Guantanamo Bay detention camp

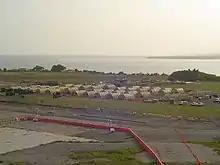
Tents where visiting lawyers, human rights observers, and reporters were to stay when watching or participating in the Military Commissions

On 30 November 2004, the "New York Times" published excerpts from an internal memo leaked from the U.S. administration, referring to a report from the ICRC. The ICRC reports of several activities that, it said, were "tantamount to torture": exposure to loud noise or music, prolonged extreme temperatures, or beatings. It also reported that a Behavioral Science Consultation Team (BSCT), also called 'Biscuit,' and military physicians communicated confidential medical information to the interrogation teams (weaknesses, phobias, etc.), resulting in the prisoners losing confidence in their medical care.